Nazarov cyclization reaction

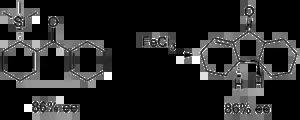
Silicon as a chiral auxiliary for the Nazarov cyclization

Tius's allenyl substrates can exhibit axial to tetrahedral chirality transfer if enantiopure allenes are used. The example below generates a chiral diosphenpol in 64% yield and 95% enantiomeric excess.